Birmingham Mint

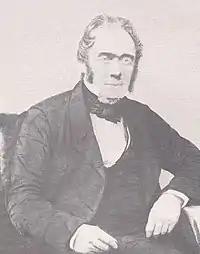
Birmingham Mint founder Ralph Heaton II

On 1 April 1850. an auction was announced in the "Birmingham Gazette" for the selling of assets from the recently defunct Soho Mint. Included in the sale were lathes, milling machines, dies, and most notably coin presses of a similar type to those used at the Royal Mint in London. Having had experience in the die-making process, and noting a lack of any competition, Heaton made a decision to purchase the necessary equipment in hopes of taking over the contracts left in the wake of the Soho Mint's demise. A few weeks later on 29 April, the auction was held on-site in the closed Soho Mint. Although no information regarding the bidding process was recorded, documentation from the time shows that Heaton was successful in his bidding and purchased four steam-powered screw presses and six planchet presses, which he installed on Bath/Shadwell street. Now with the tools needed to start minting coins, all that was required was government permission. Unlike the government-owned Royal Mint, which was generally forbidden from producing coins for foreign powers, private mints could be granted a special license. Heaton II wrote to his MP, Richard Spooner, who in turn vouched for Heaton's good character. Subsequently, permission was given and the new venture could begin.